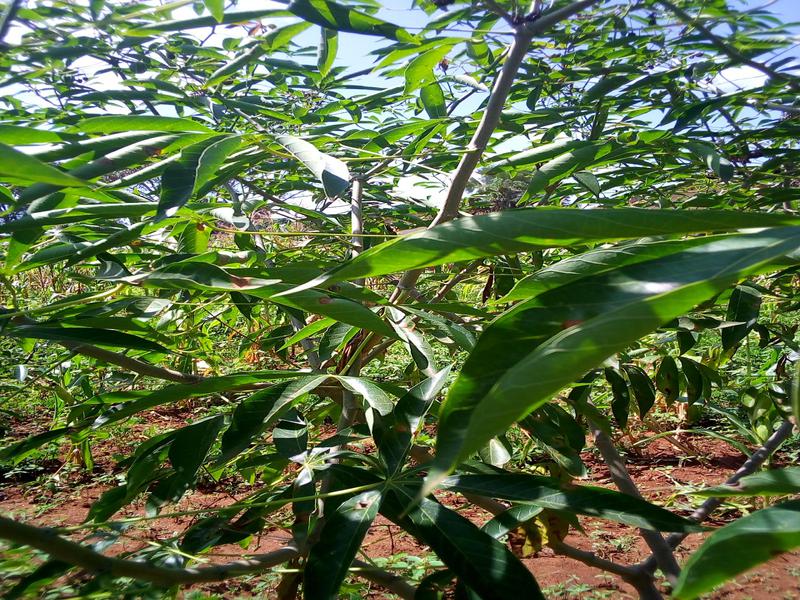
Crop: cassava
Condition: bacterial_blight